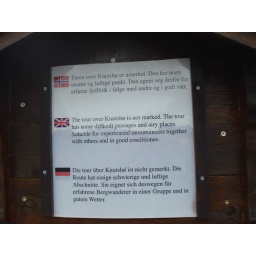
This was the sign at the beginning of the trail going into this mountain area in the following photos.